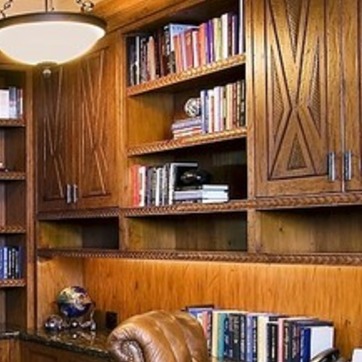
Material: paper